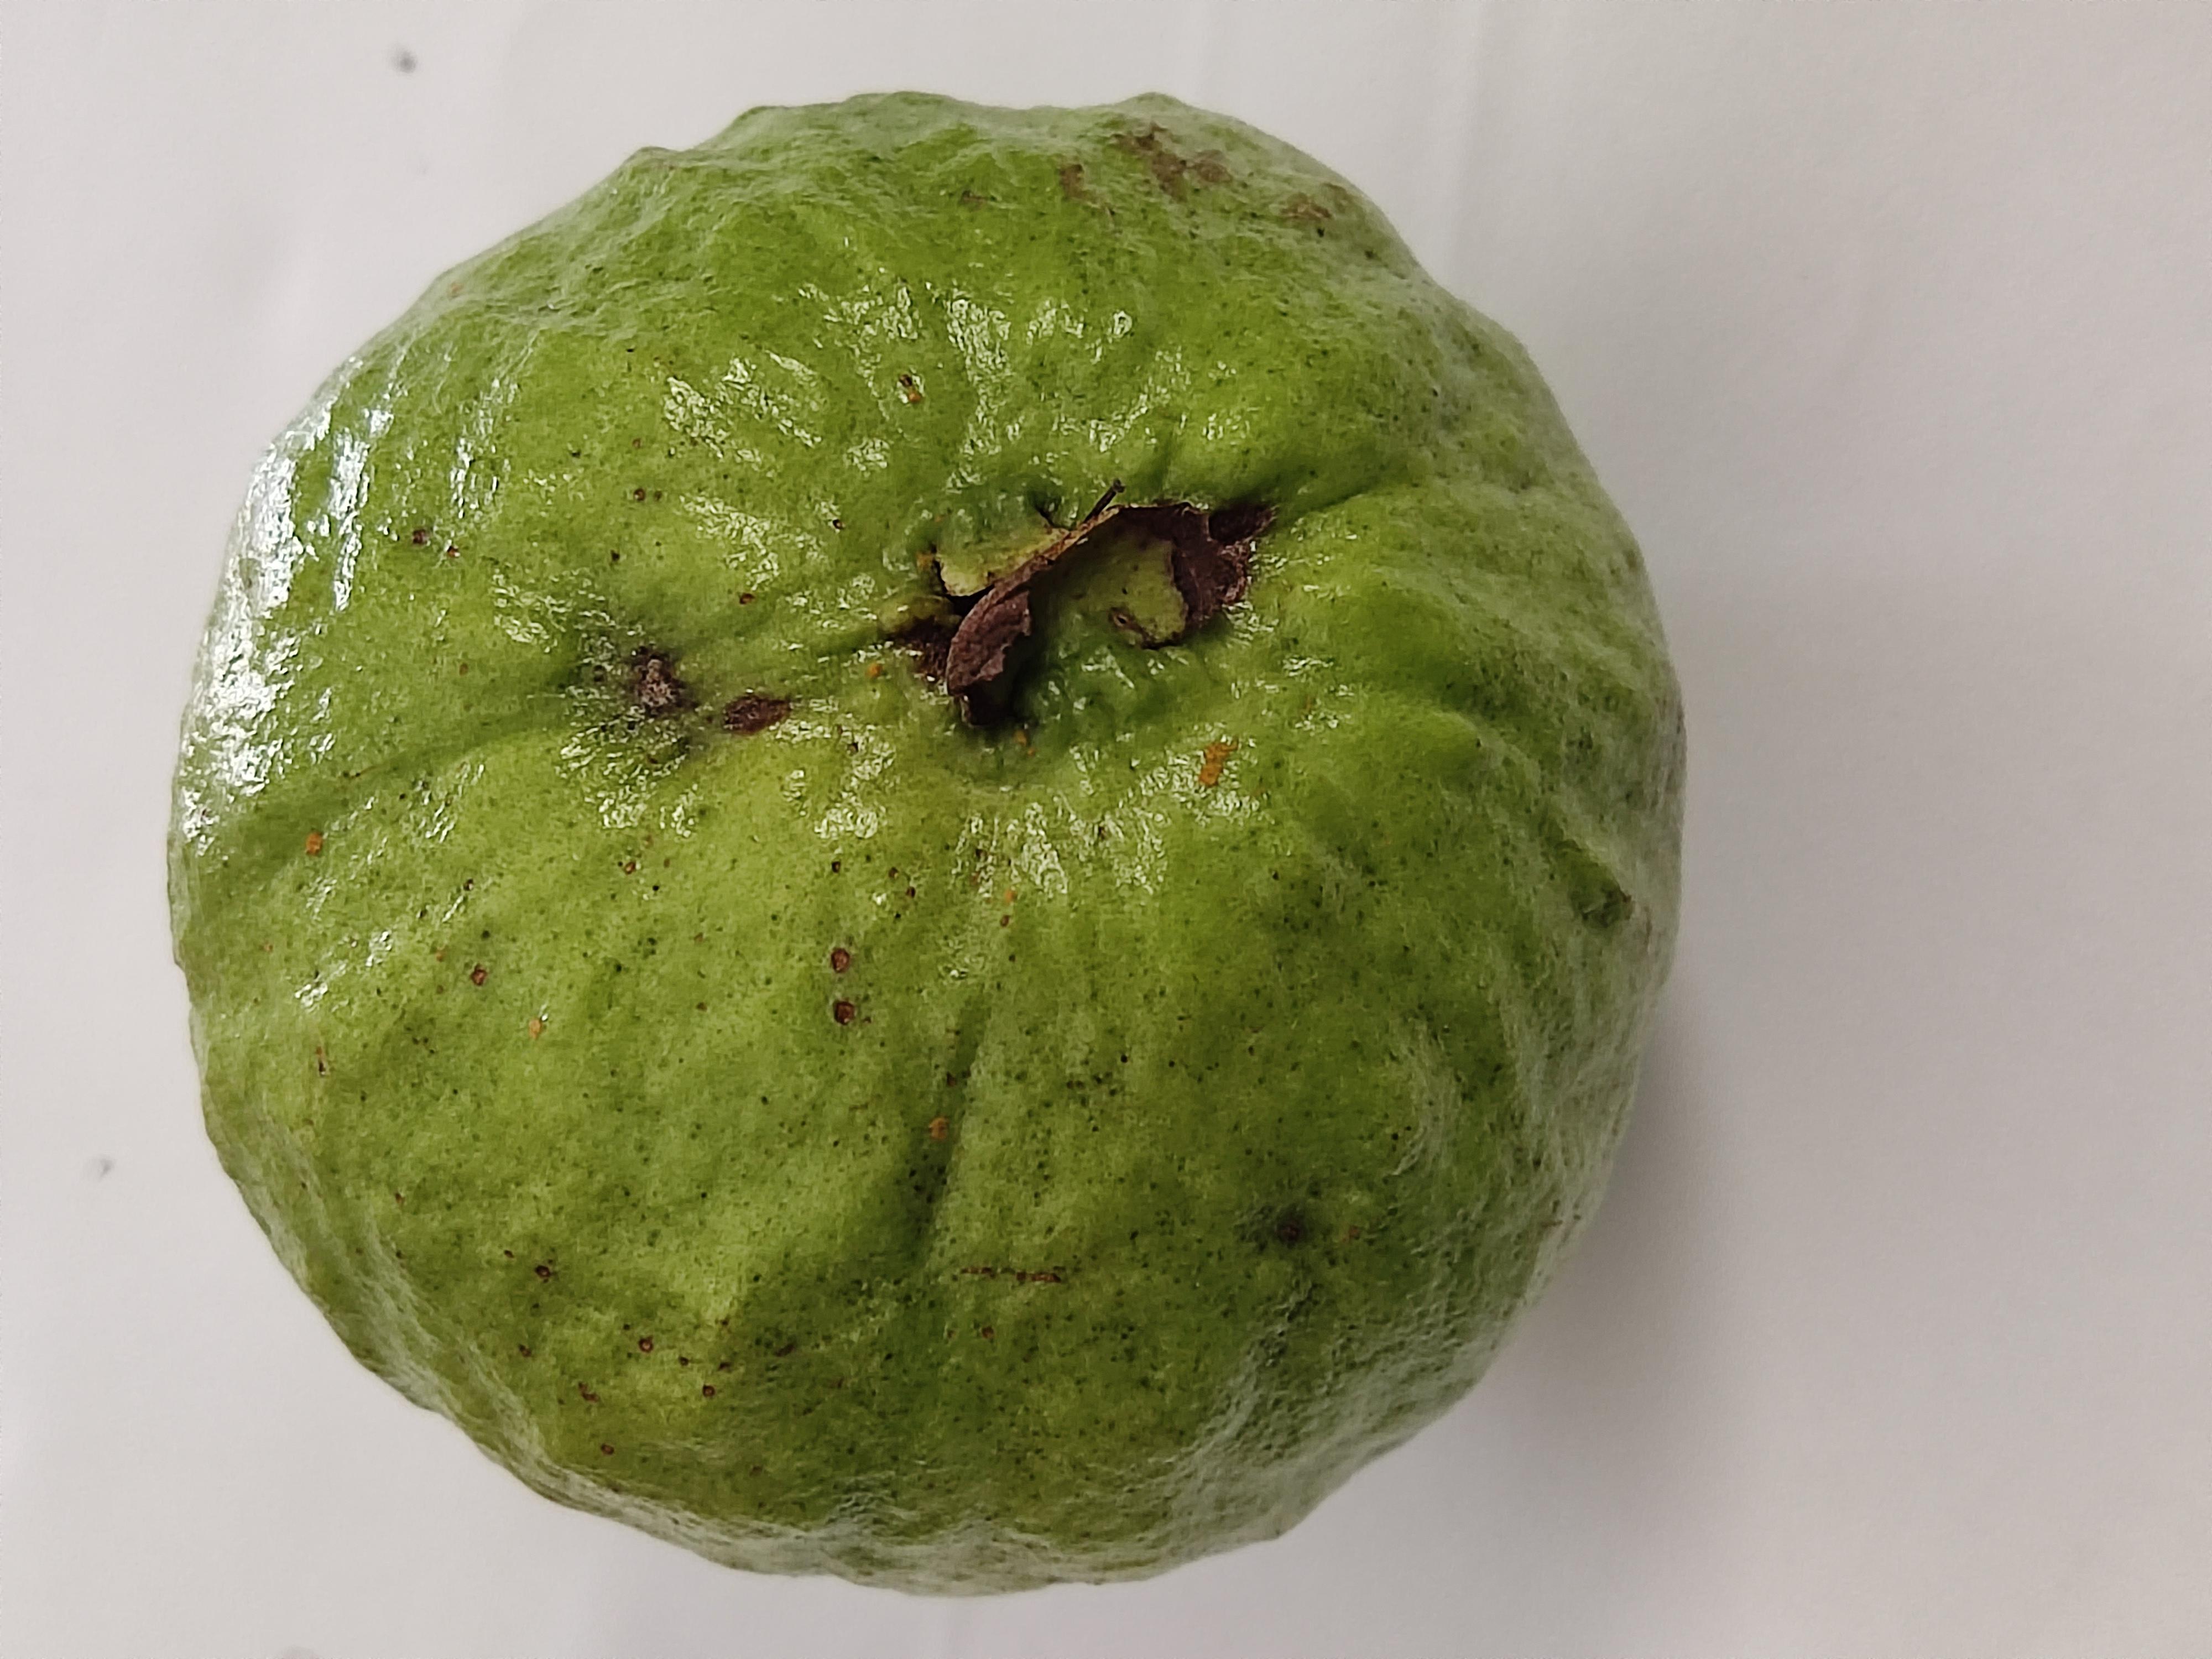
Crop type: Guava